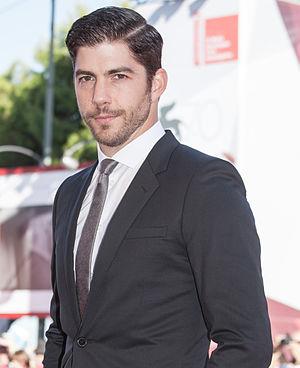
Pierre-Yves Cardinal, né le 24 juillet 1978 au Québec, Canada est un acteur canadien.